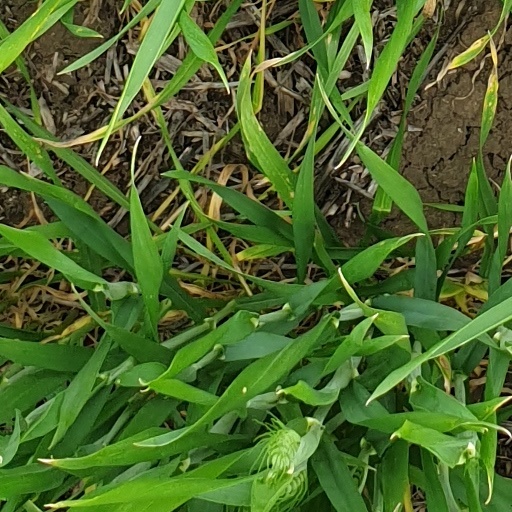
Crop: wheat